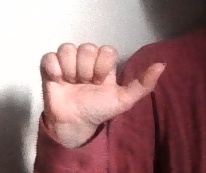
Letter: dhad